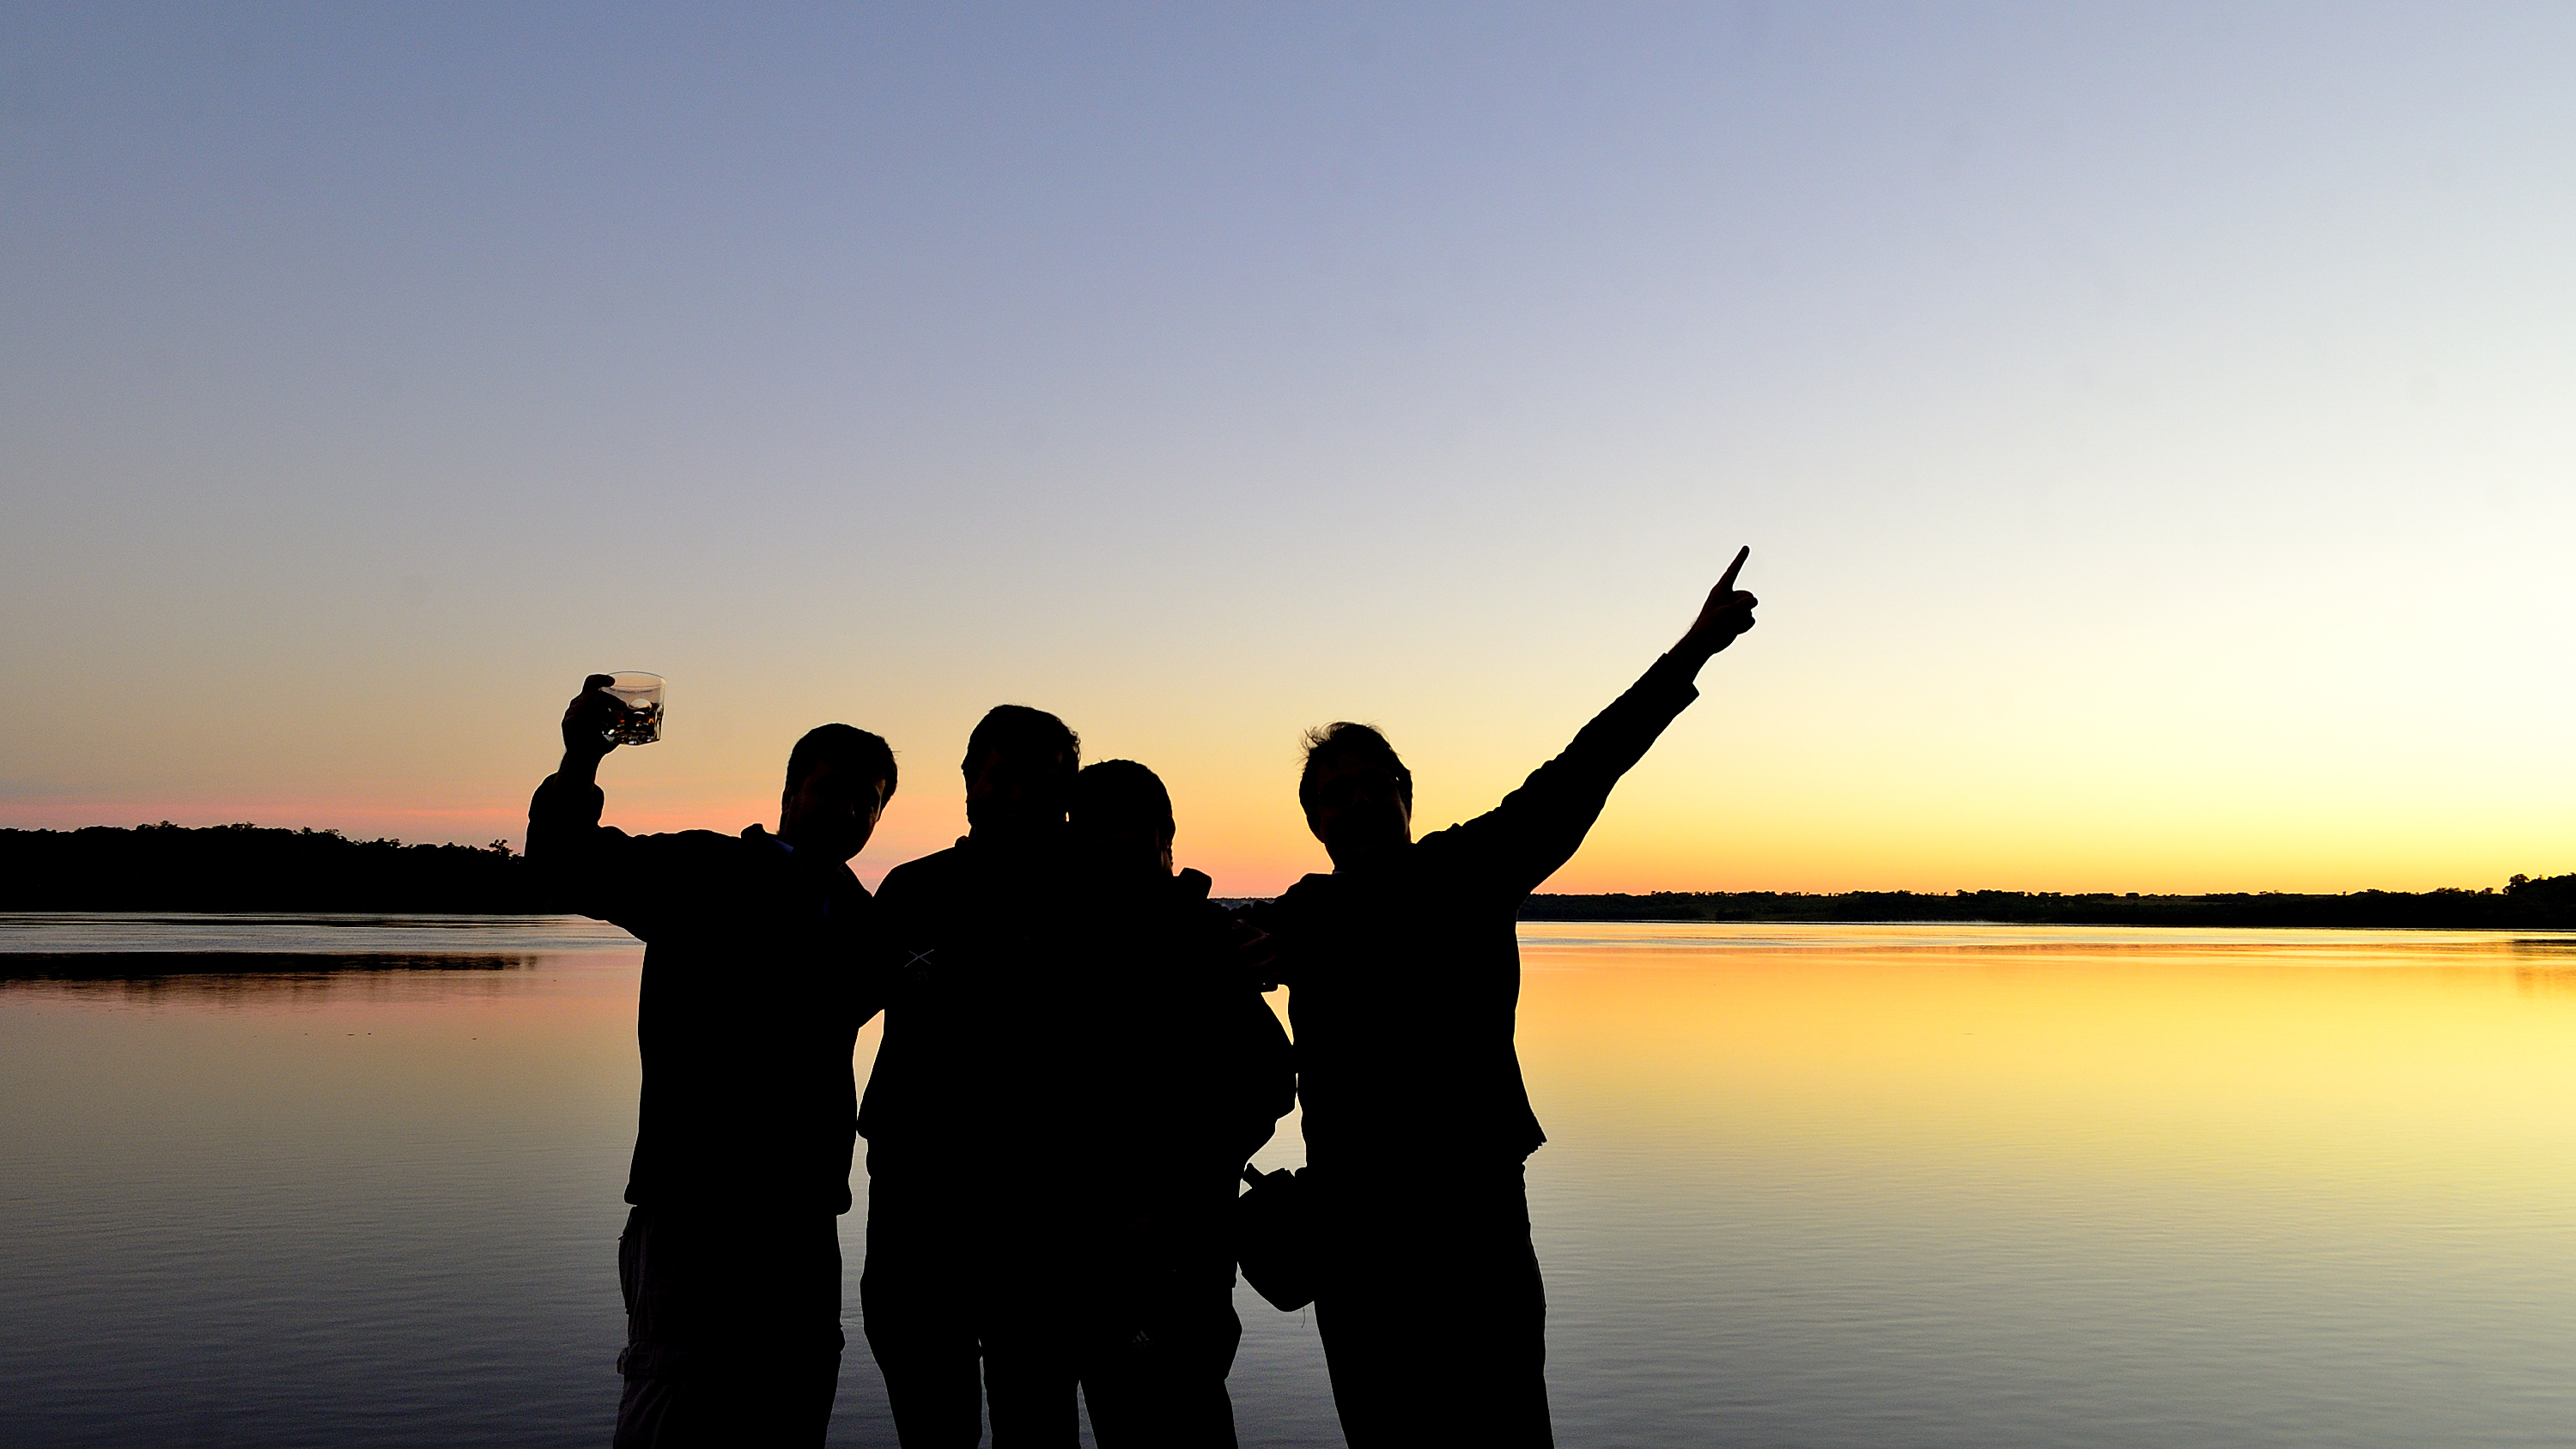
sea, horizon, silhouette, sun, sunrise, sunset, sunlight, morning, dawn, dusk, evening, reflection, xiii, lnmas, misiones, candelaria